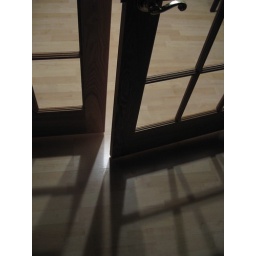
The doors to my bedroom casting great shadows and glares influenced by the panes of glass and the frames. Unaltered.